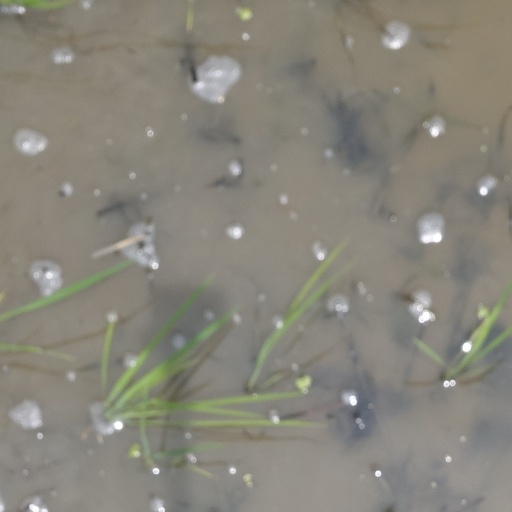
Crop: rice